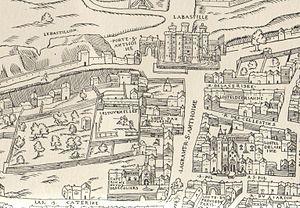
Hotel des tournelles à Paris et alentours vers 1550
La place des Vosges, place Royale jusqu'en 1800, est une place du Marais, faisant partie des 3ᵉ et 4ᵉ arrondissements parisiens. Conçue par Louis Métezeau, elle est la « sœur » de la place Ducale de Charleville-Mézières. C'est la place la plus ancienne de Paris, juste avant la place Dauphine. Il s'agit d'une place fermée, accessible par une rue principale sur un des quatre côtés et deux rues passant sous des pavillons.
L’hôtel des Tournelles était un ensemble de bâtiments édifié, à partir du XIVᵉ siècle à Paris, au nord de l'actuelle place des Vosges. Il fut longtemps propriété des rois de France, bien que peu d'entre eux y résidassent. Ce fut dans cet hôtel que les rois Louis XII puis Henri II décédèrent, le 1er janvier 1515, puis en 1559 pour ce dernier, des suites de sa blessure reçue lors d'une joute. Après son décès, la veuve du roi, Catherine de Médicis, délaissa cette résidence démodée, qui fut transformée en dépôt de poudre puis vendue pour financer l'édification d'un palais à l'italienne, les Tuileries. Il n'en subsiste "rien".